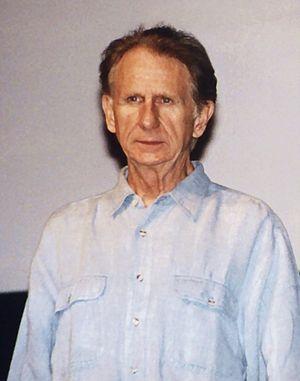
L'acteur américain René Auberjonois à la Galileo7-Convention à Neuss, en Allemagne, 2004.
Star Trek: Deep Space Nine est une série télévisée de science-fiction américaine en 176 épisodes de 45 minutes, créée par Rick Berman et Michael Piller et diffusée entre le 3 janvier 1993 et le 2 juin 1999 en syndication. C'est la troisième série de l'univers de Star Trek.